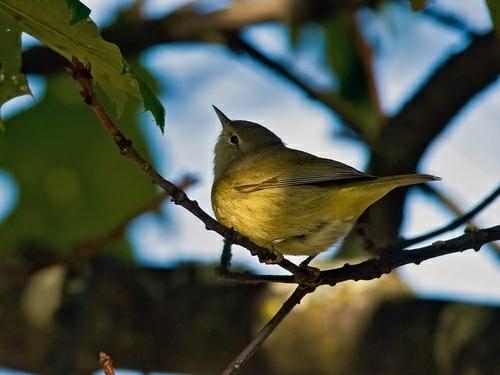
A photo of a orange crowned warbler